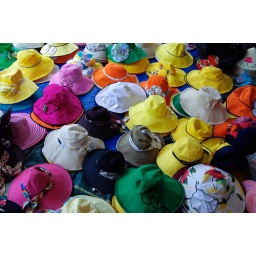
lady hats at the market in Cau Lo, Vietnam